Women in peacekeeping

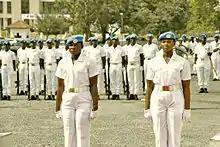
Ghanaian women serving as UN Peacekeepers.

As of October 2022, women constituted about 6% of military personnel. In January 2021, women constituted 11% of police units and 28% of individual police in peacekeeping missions. These numbers underrepresent women, but are greater than the 1% women's component of overall uniformed peacekeeping personnel in 1993.